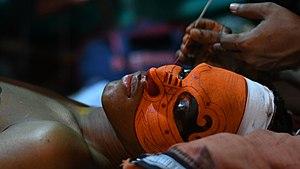
Le Theyyam est un rituel religieux du Kerala et du Karnataka où les danseurs incarnent des dieux. Il combine donc danse, transe, musique et art.